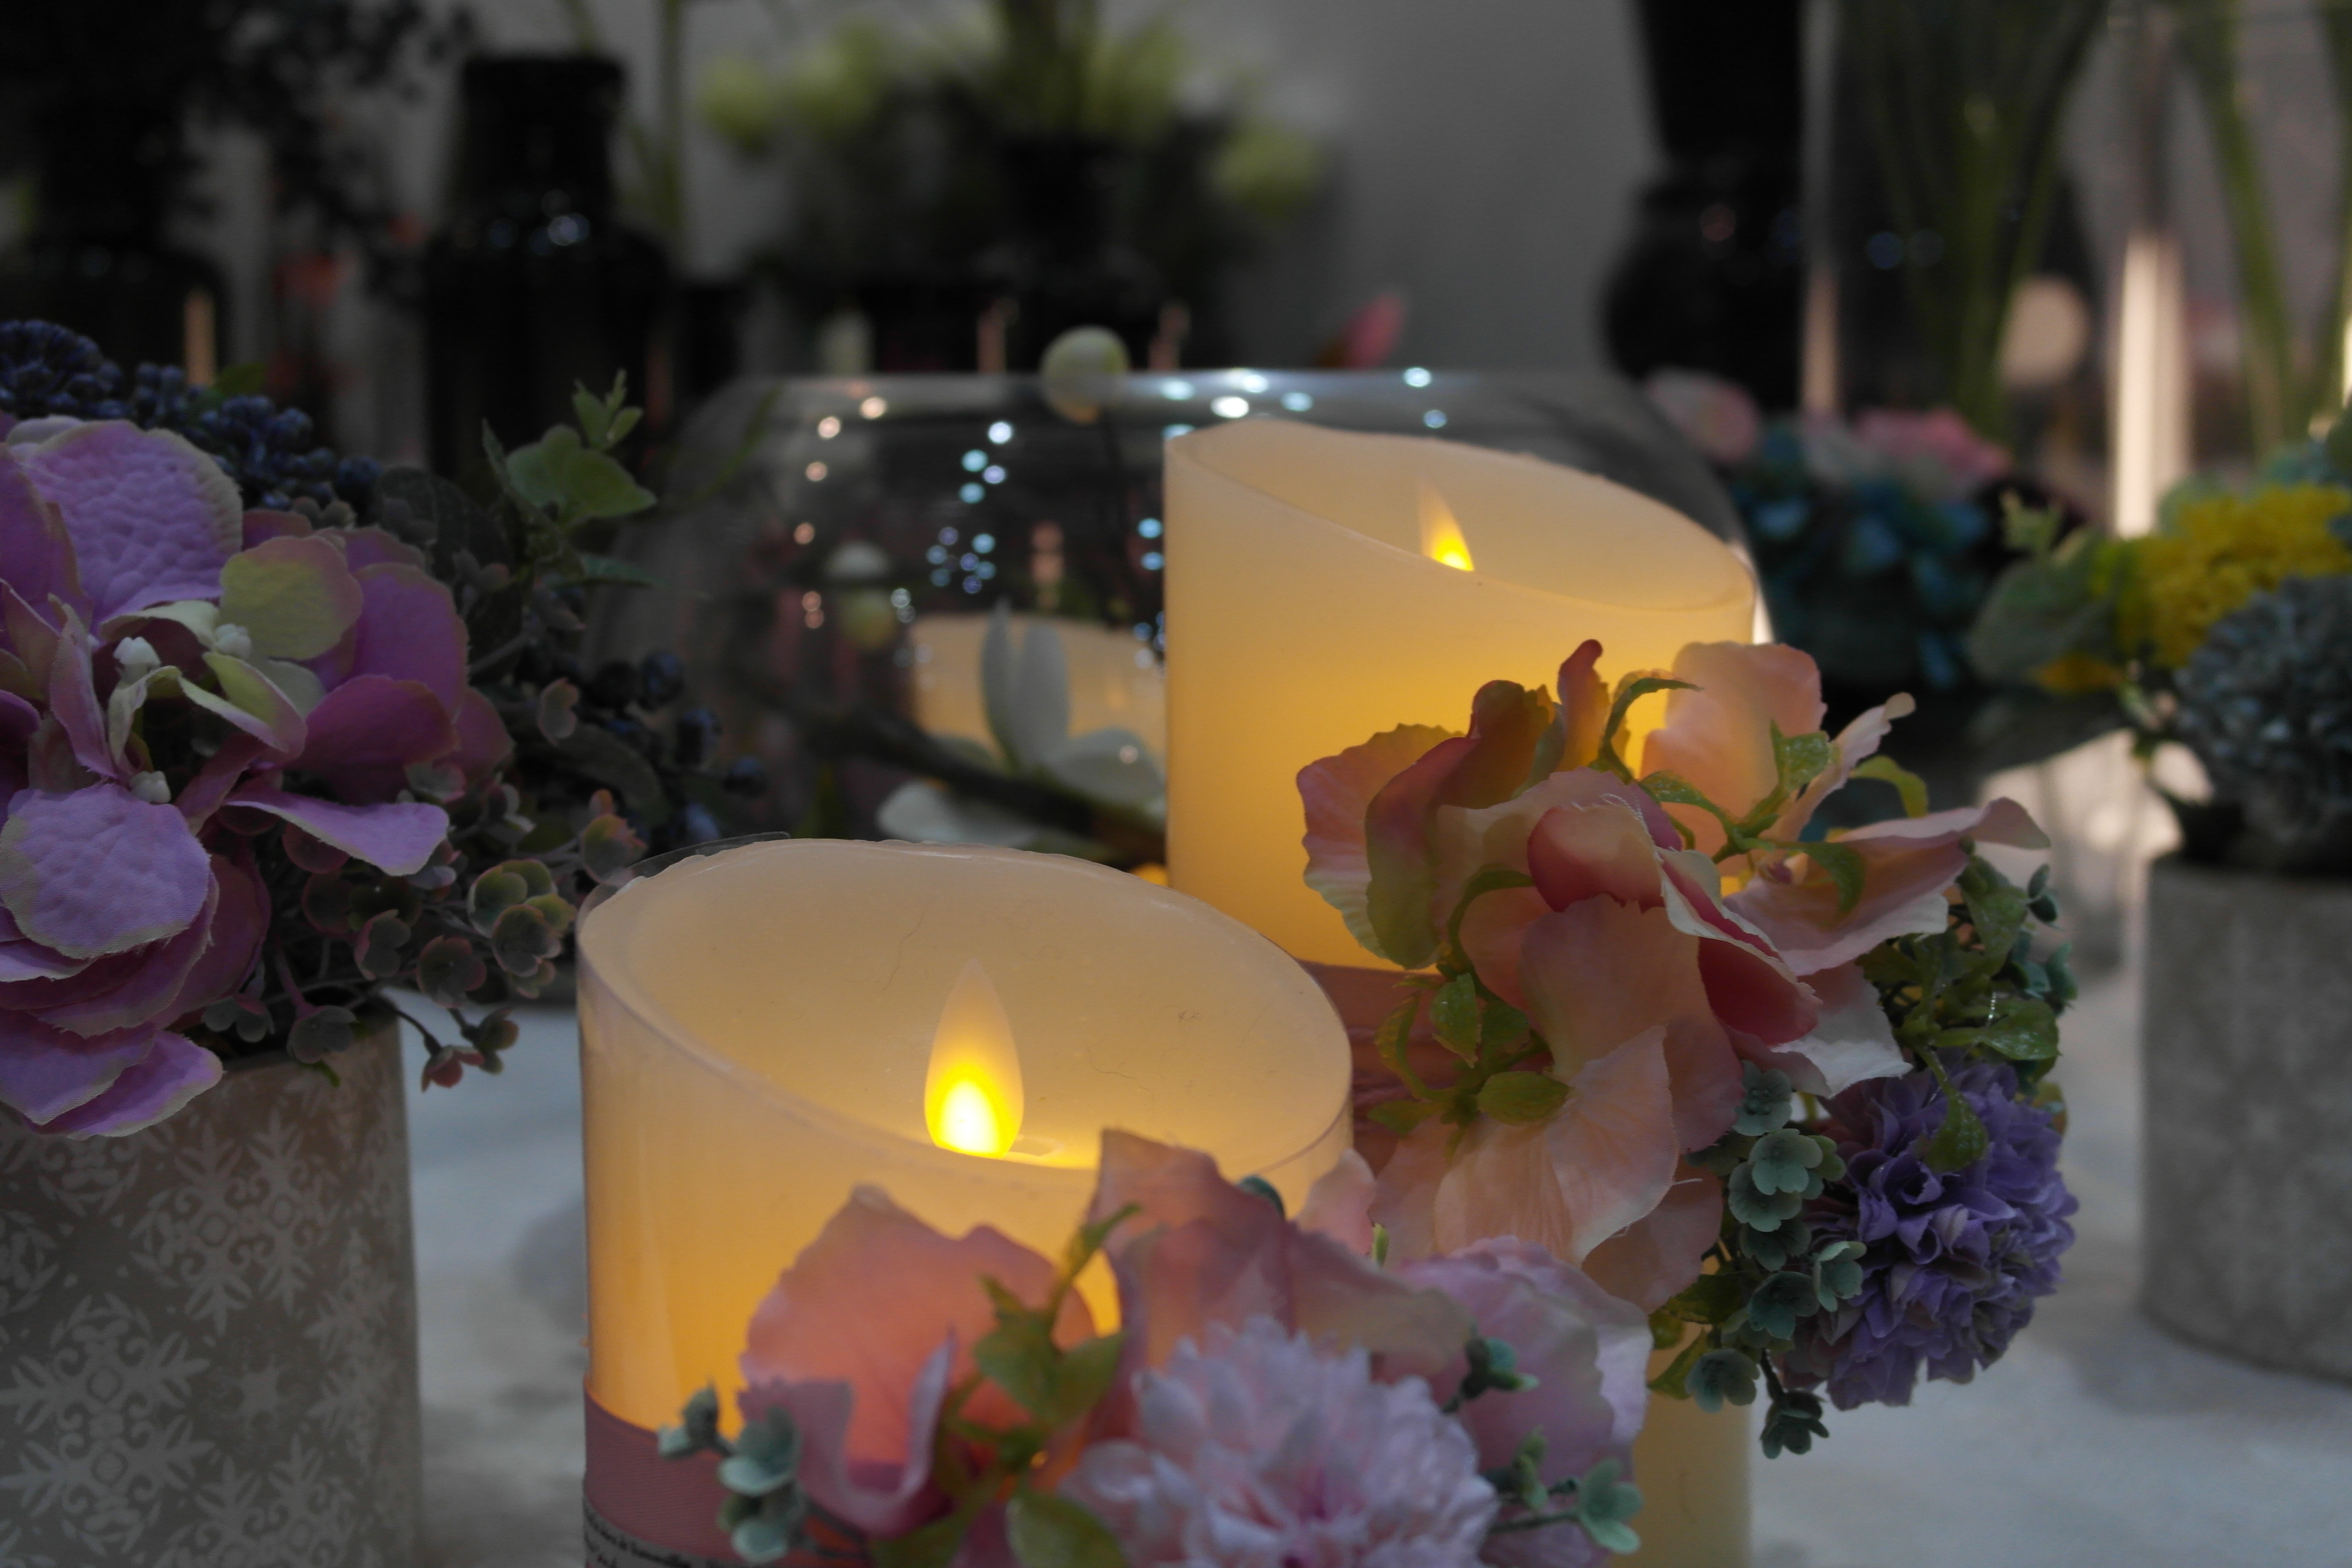
flower, lighting, ceremony, event, floristry, floral design, centrepiece, fancy candle, pretty candles photo, pretty candles, flower arranging